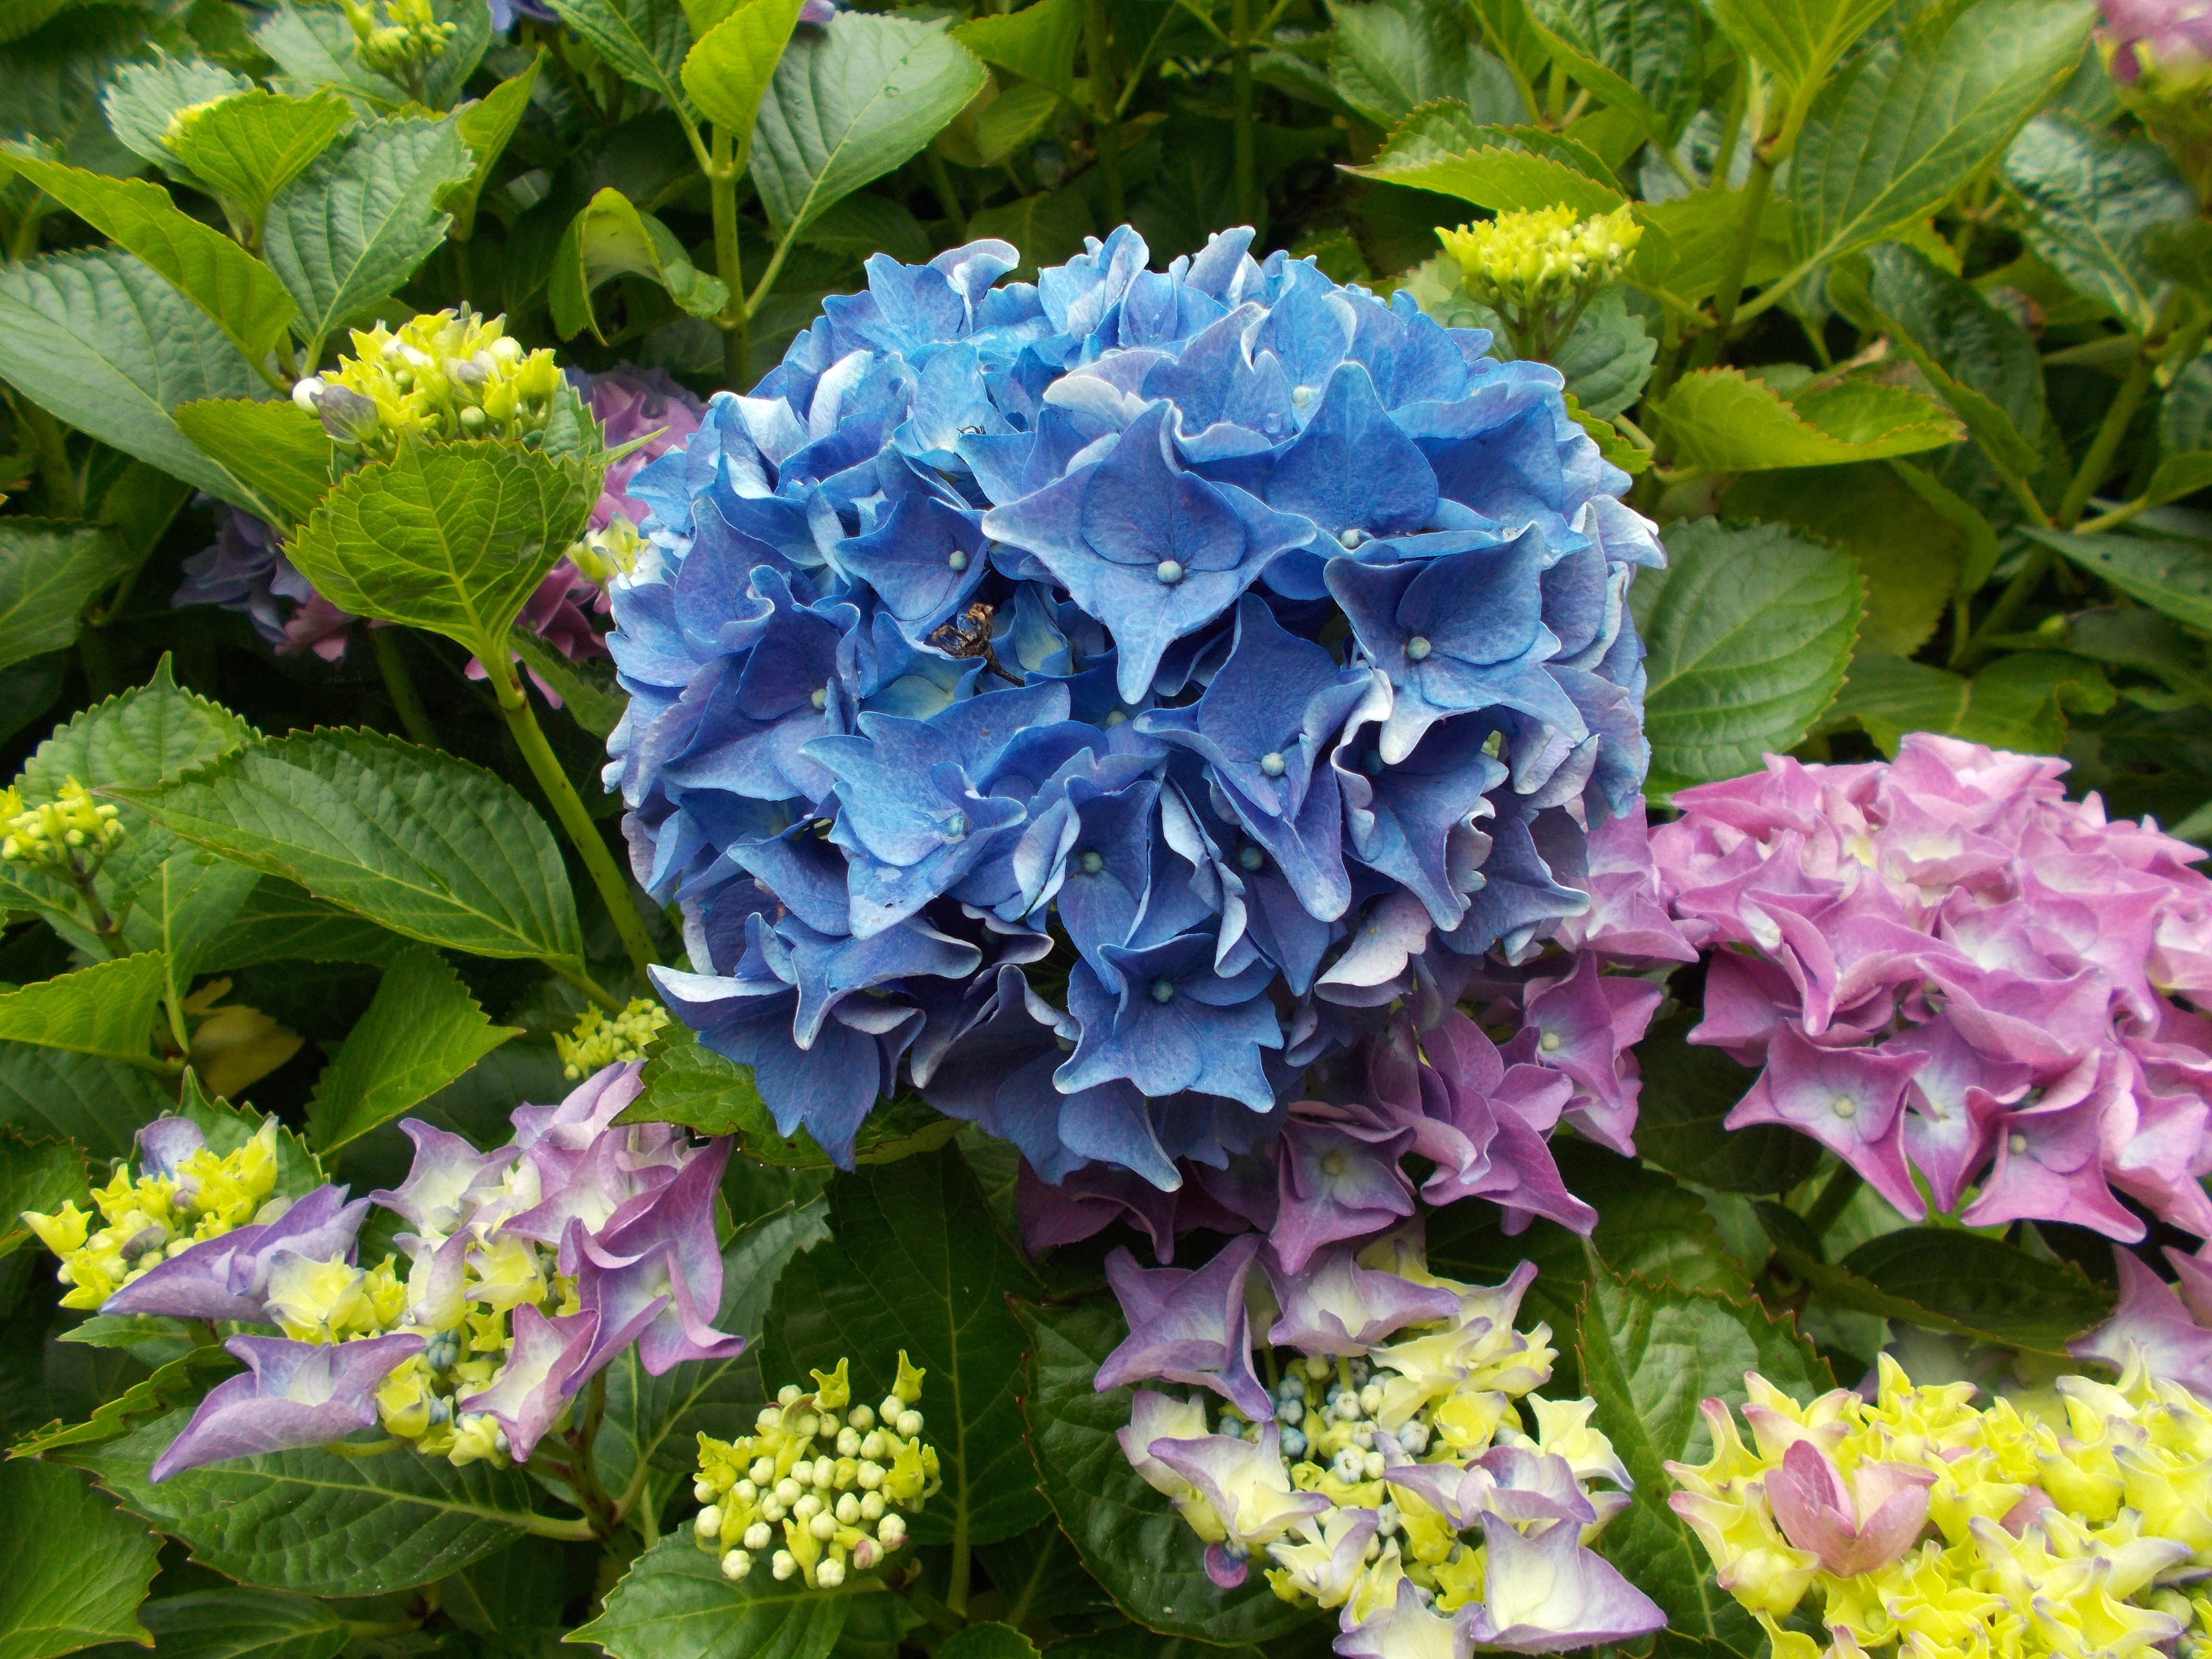
blossom, plant, flower, bloom, blue, garden, hydrangea, shrub, flowering plant, hydrangeaceae, cornales, annual plant, land plant